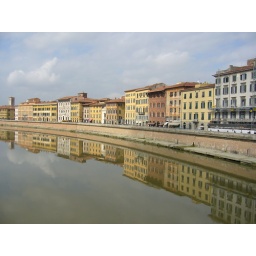
View from a little bridge we had to cross over